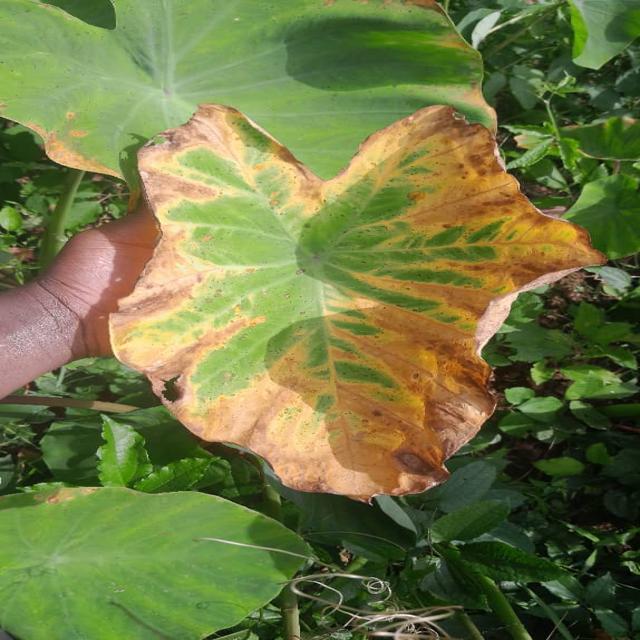
Label: Late_Blight